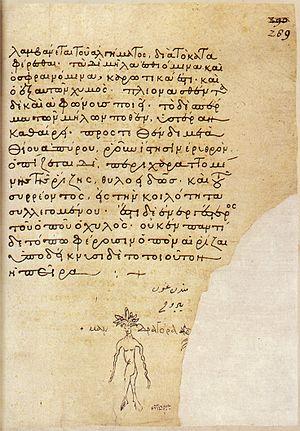
La mandragore ou mandragore officinale est une plante herbacée vivace, des pays du pourtour méditerranéen, appartenant à la famille des solanacées, voisine de la belladone. Cette plante, riche en alcaloïdes aux propriétés hallucinogènes, est entourée de nombreuses légendes, les anciens lui attribuant des vertus magiques extraordinaires.